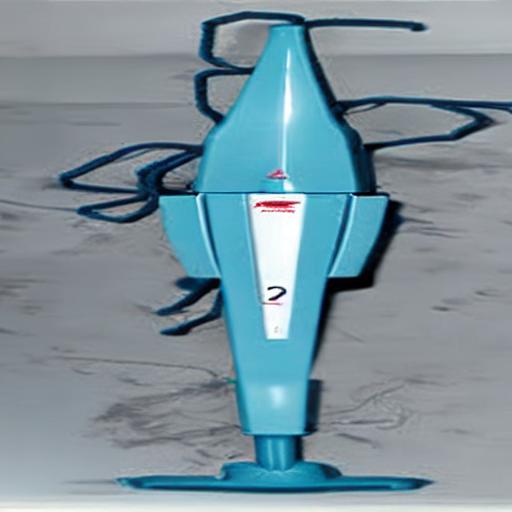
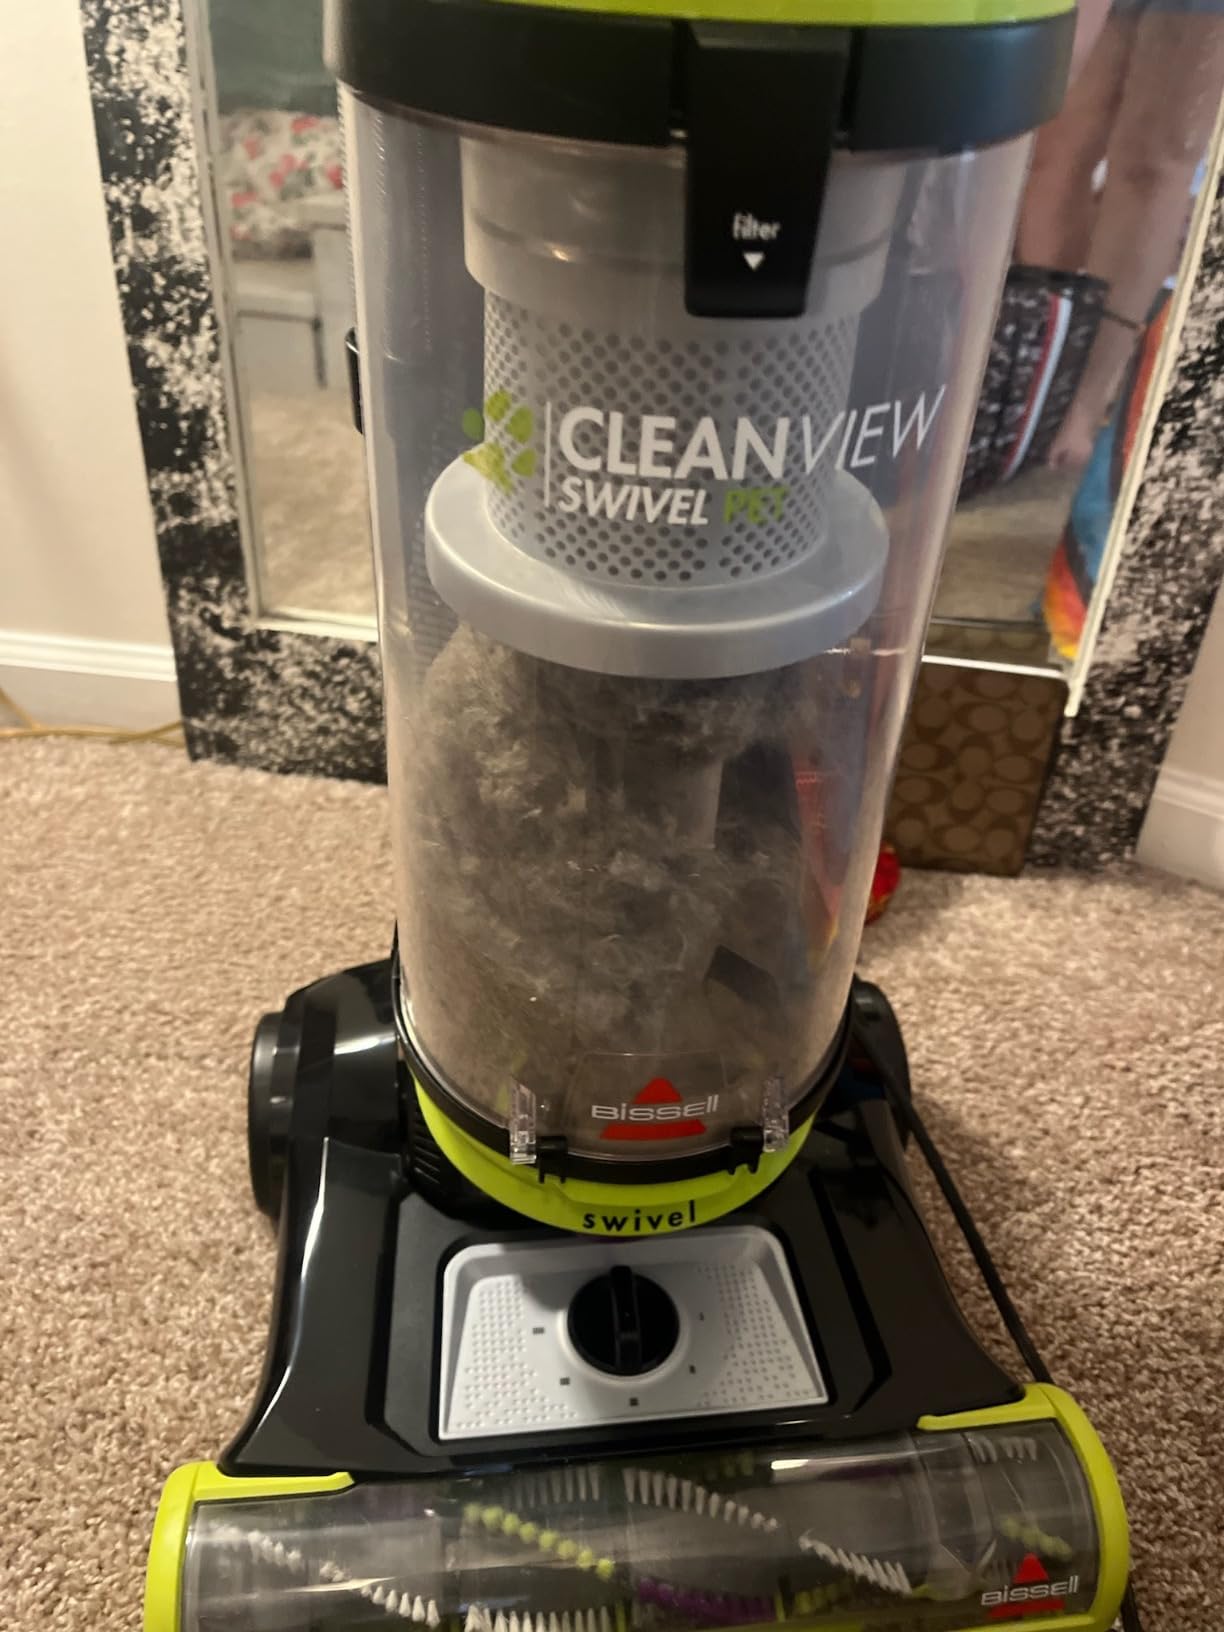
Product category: items_vacuum
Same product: no